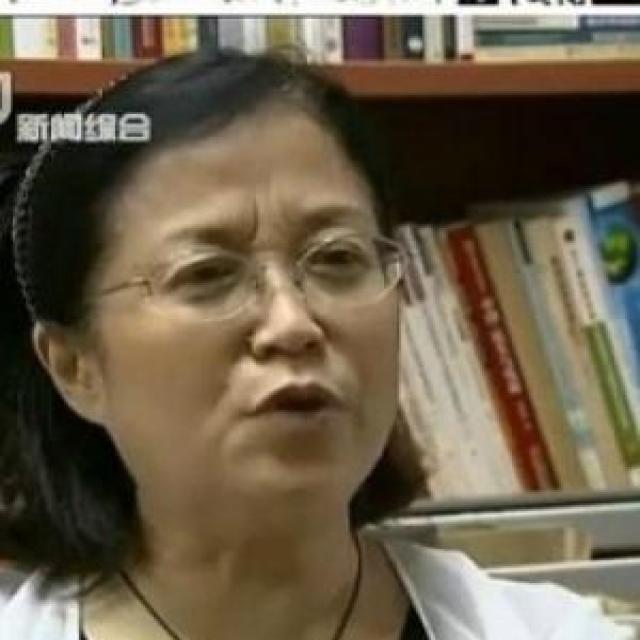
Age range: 45-64